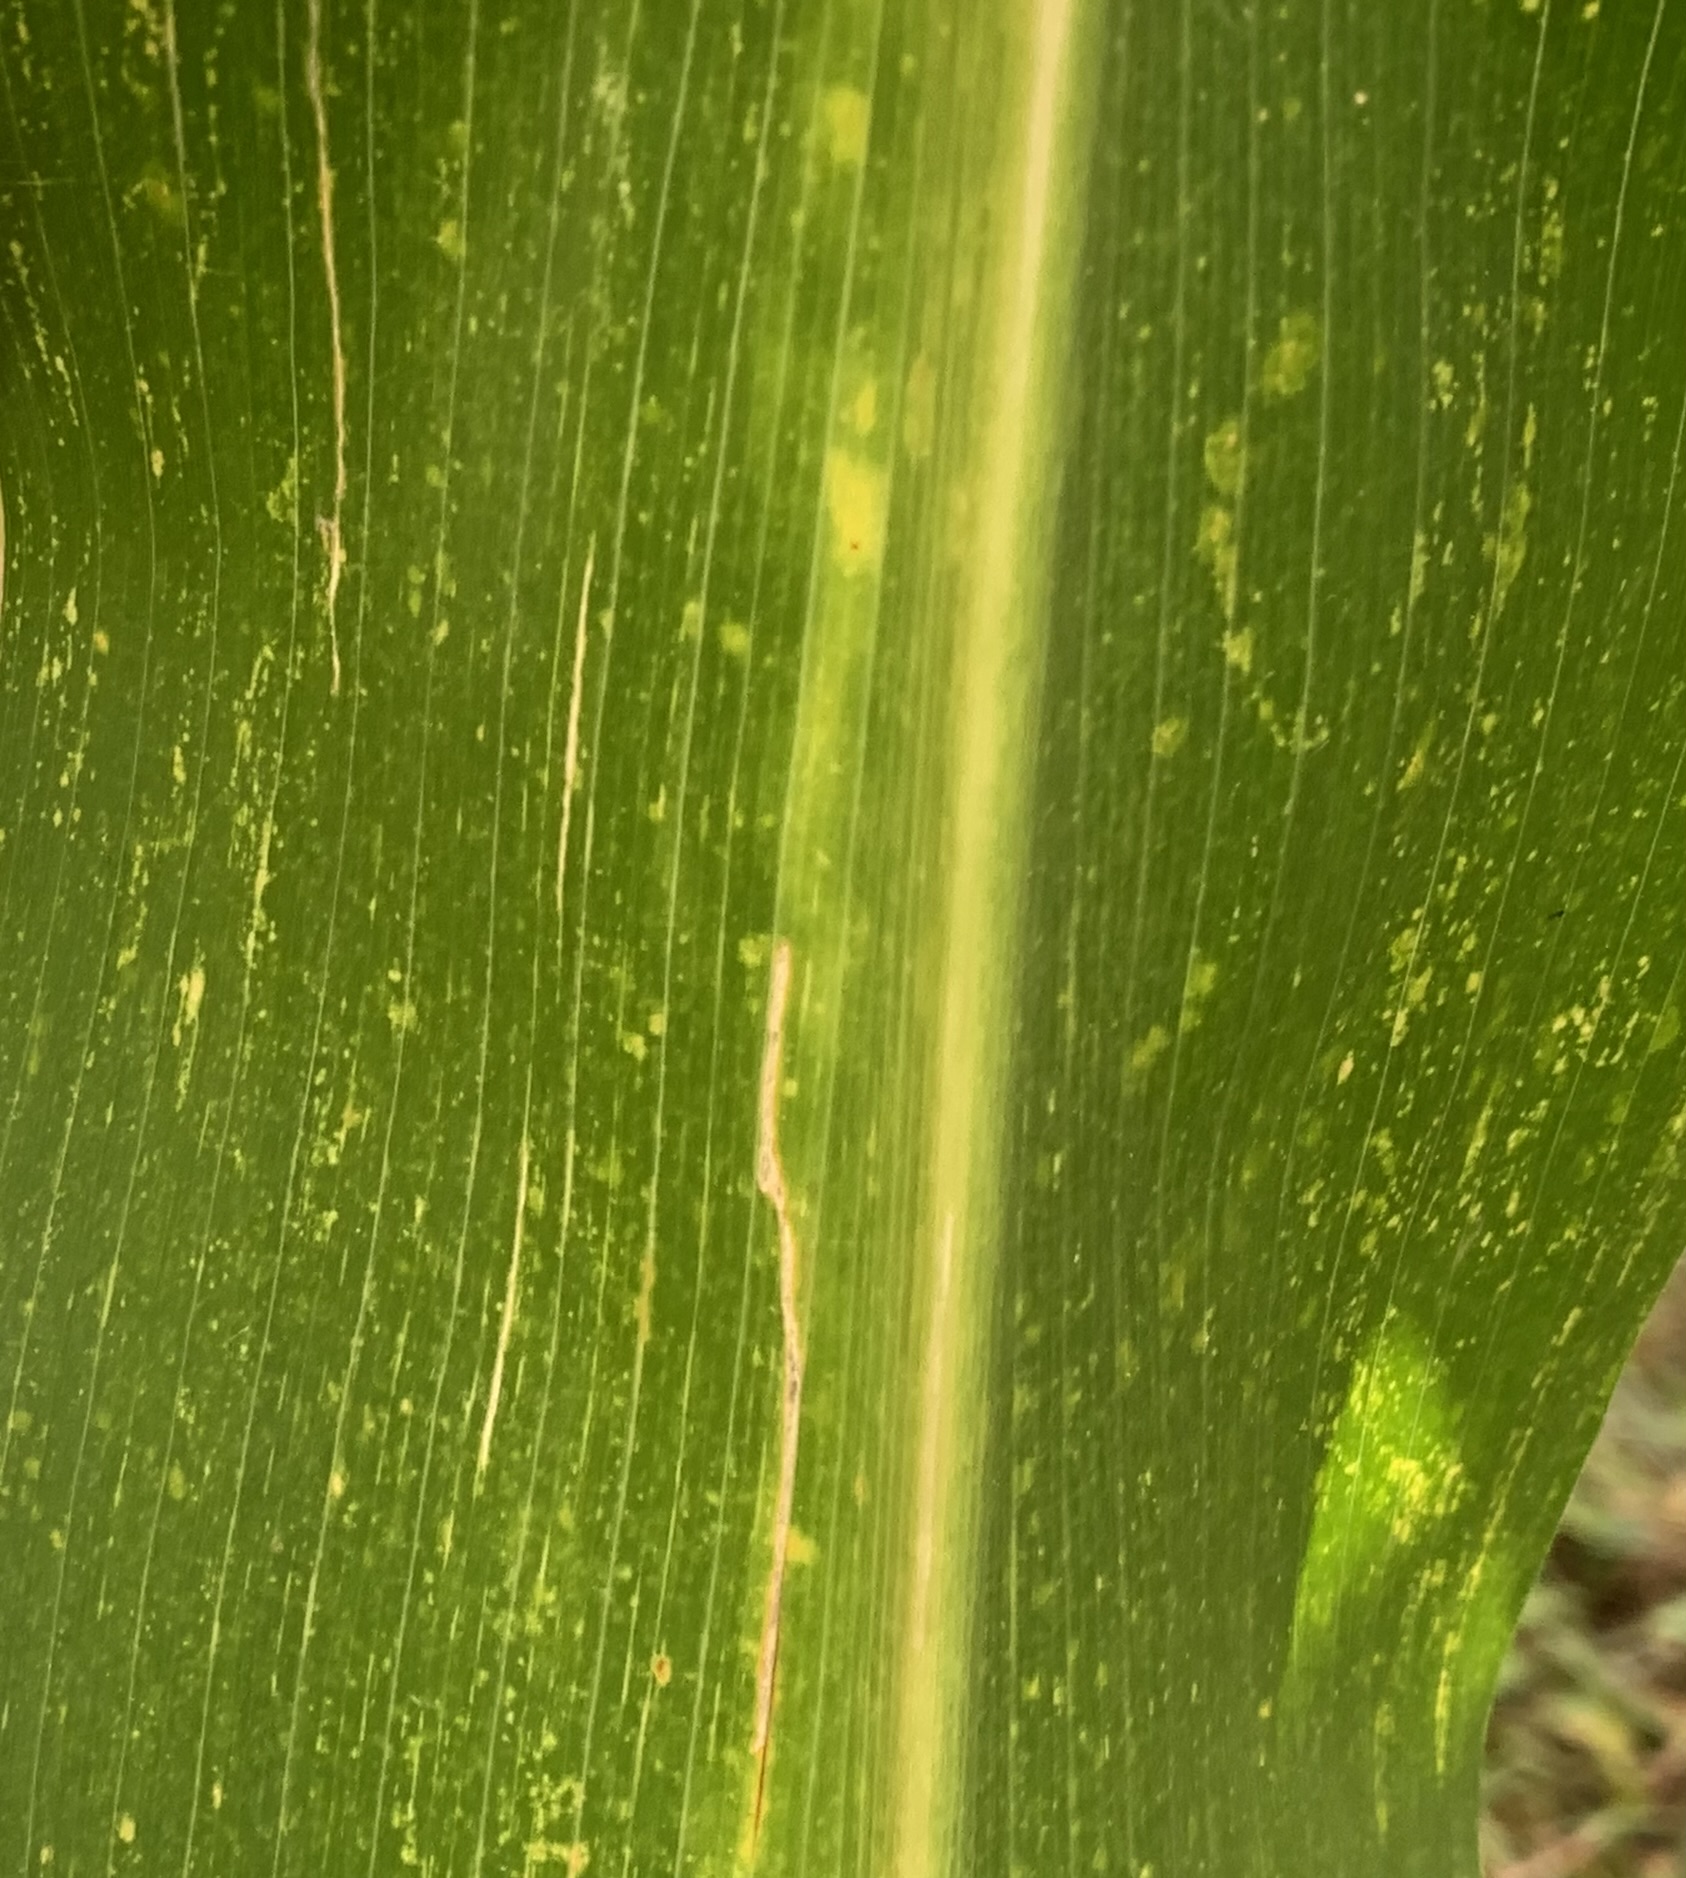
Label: MLN